Domilise's Restaurant

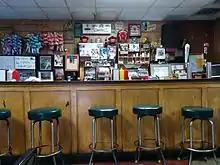
Interior of in New Orleans.

The interior of the restaurant features photos of famous visitors, memorabilia, and has a bar in addition to the six tables.